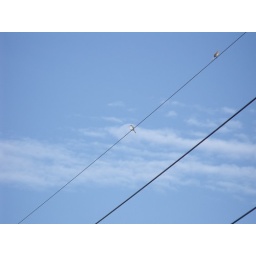
cute little bird in front of moon partially covered by cloud